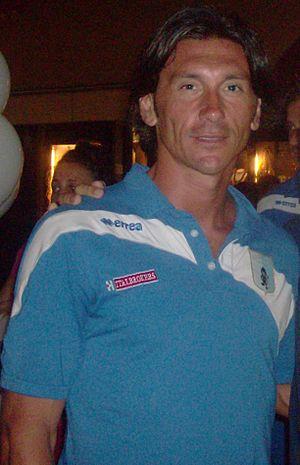
Ighli Vannucchi est un footballeur italien né le 5 août 1977 à Prato en Italie. Il évolue au poste de milieu offensif au Spezia Calcio 1906.